Cushi

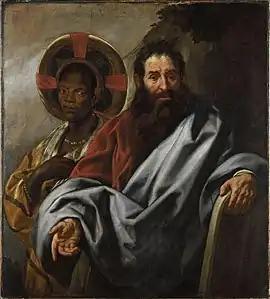
"Moses and his Ethiopian wife Zipporah (Mozes en zijn Ethiopische vrouw Sippora)". Jacob Jordaens, c. 1650

The word Cushi or Kushi ( colloquial: ) was racial terminology used in the Hebrew Bible to refer to a dark-skinned person of African descent, equivalent to Greek ""Aithíops"". However, today the term is generally understood to be a racial slur for people of African descent.